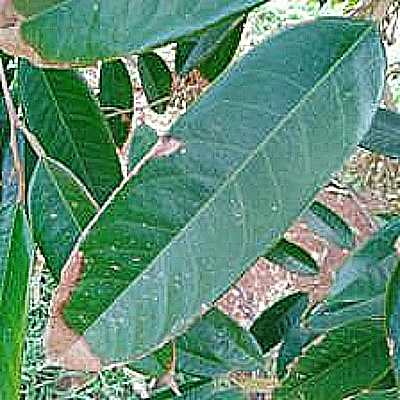
Label: Leaf_Blight